Aeolosaurus

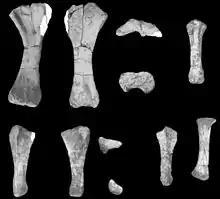
"Aeolosaurus" sp. forelimb elements

Another specimen, described in 1993, consists of five tail vertebrae, and some bones from the forelimb and pelvis. Since there are two right ulna (forearm) bones, the specimen must consist of at least two individuals. These bones were also associated with two osteoderms, or bony armor plates, providing evidence that this dinosaur was armored. This specimen is from the Allen Formation of Rio Negro, dating back about 70 to 68 million years ago to the middle Maastrichtian stage. While this specimen bears features that characterize the genus "Aeolosaurus", it is from a younger time period and shows enough differences that the authors recognized it as a possible second species. Additional material from the same quarry, described in 2013, shows that the quarry contained the remains at least three individuals of "Aeolosaurus".